Big & Small

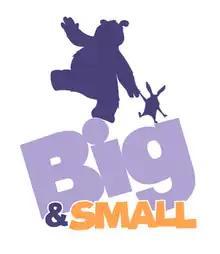

Big & Small is a children's television series created by Kathy Waugh and directed by Jason Hopley & Jamie Shannon. The series follows the lives of two very different best friends named Big and Small.